Shadow Lady

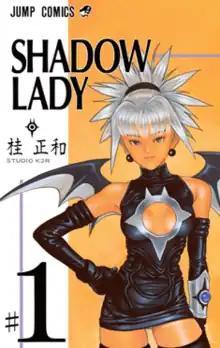
First volume cover

Shadow Lady (stylized in all caps) is a Japanese manga series written and illustrated by Masakazu Katsura. A first full-colored version was published in Shueisha's "V Jump" from 1992 to 1993. A one-shot chapter was published in Shueisha's "Weekly Shōnen Jump" in 1995. "Shadow Lady" was then serialized in "Weekly Shōnen Jump" from July 1995 to January 1996, with its chapters collected in three volumes. In North America, the manga was licensed in English by Dark Horse Comics, who published it in 24 issues and later released its three volumes.